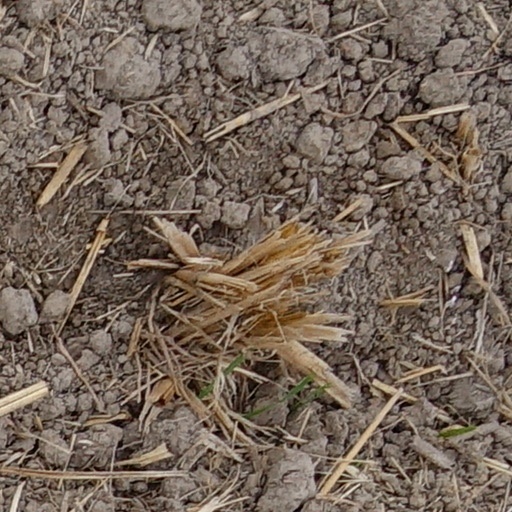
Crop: wheat